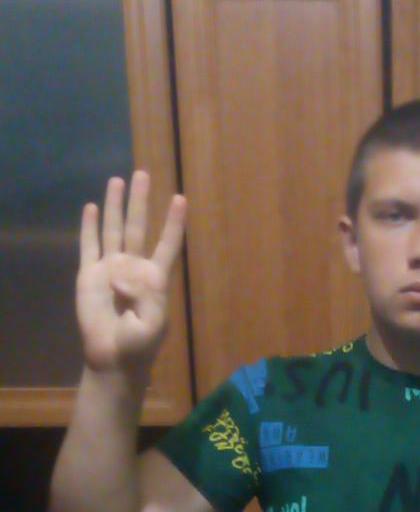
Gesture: four